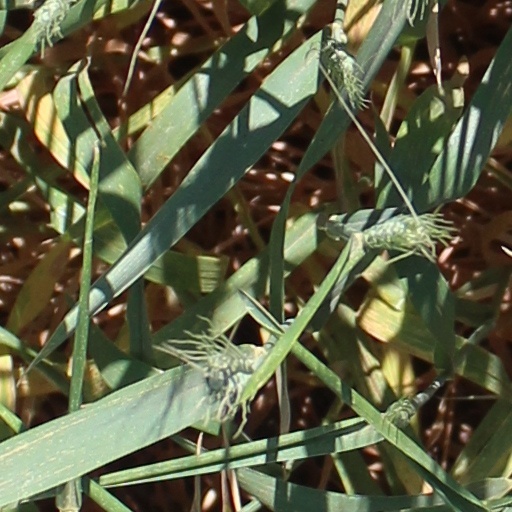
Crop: wheat